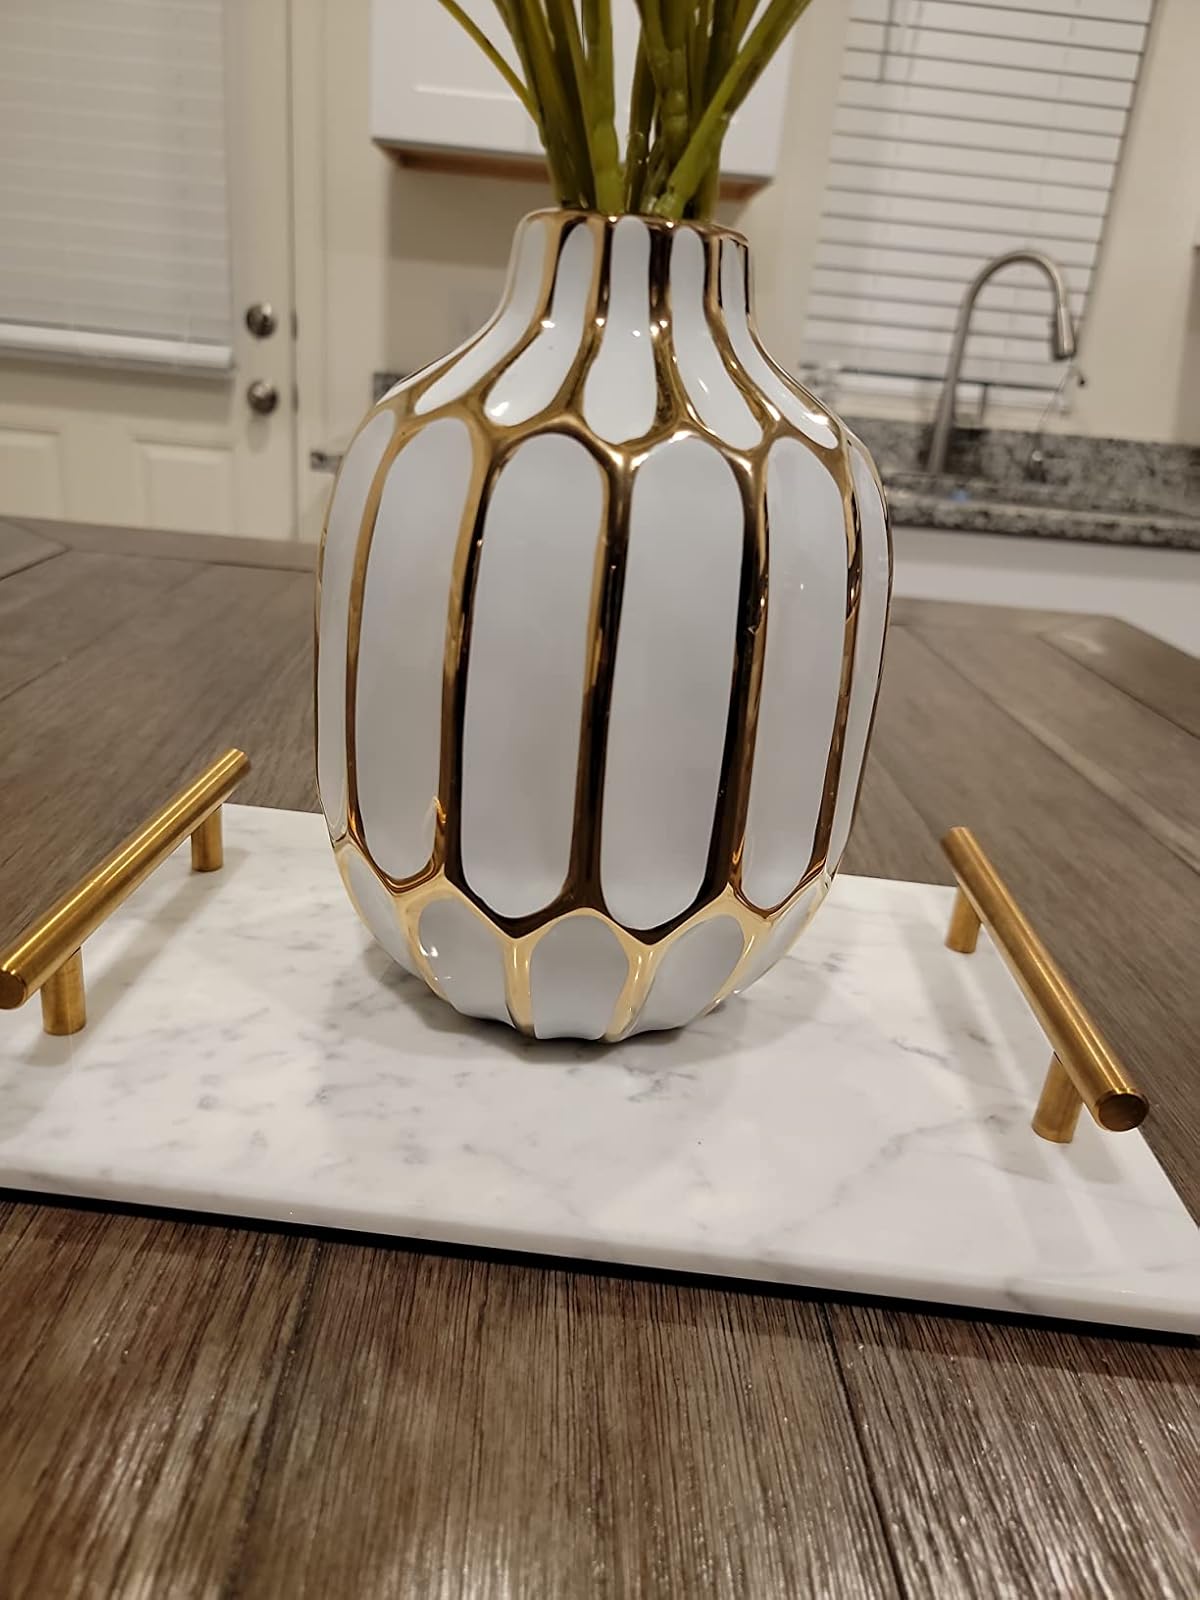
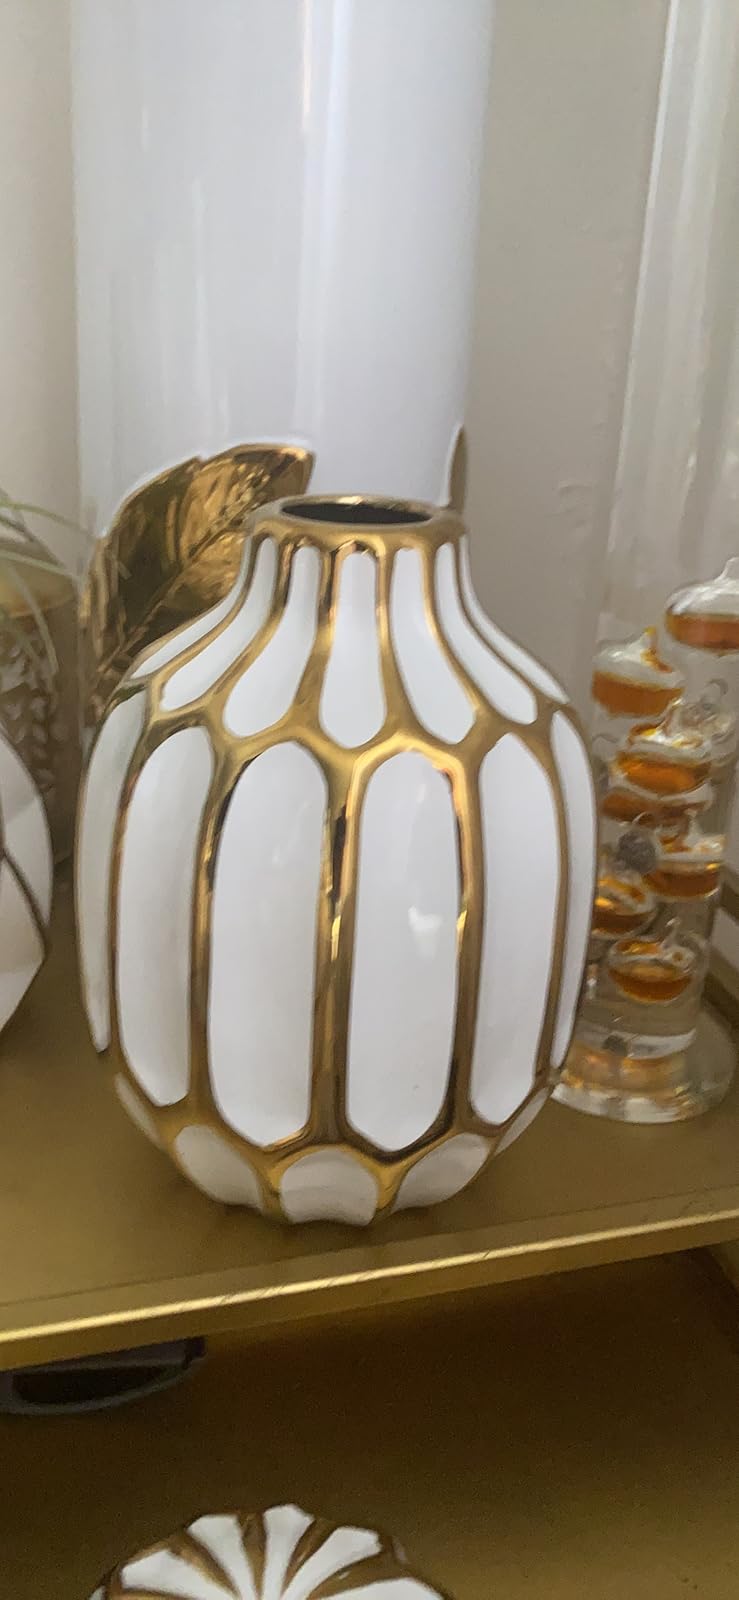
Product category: vase
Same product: yes